October Horse

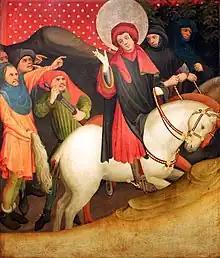
"The Mocking of Saint Thomas of Canterbury" from the 1426 altarpiece by Master Francke

George Devereux and others have argued that "cauda", or οὐρά "(oura)" in Greek sources, is a euphemism for the penis of the October Horse, which might be expected to contain more blood to drip on the hearth at the Regia towards the preparation of the "suffimen". However, the tail itself was a magico-religious symbol of fertility or power, and in 1974, at the request of Georges Dumézil, a "vétérinaire-inspecteur" from the Veterinary Services of Paris carried out a horse-slaughter experiment to demonstrate that blood from a severed horse's tail may drip or ooze about three minutes – a timeframe within which a good runner could reach the Regia but with the potential for an unlucky or poorly performing runner to fail ominously.